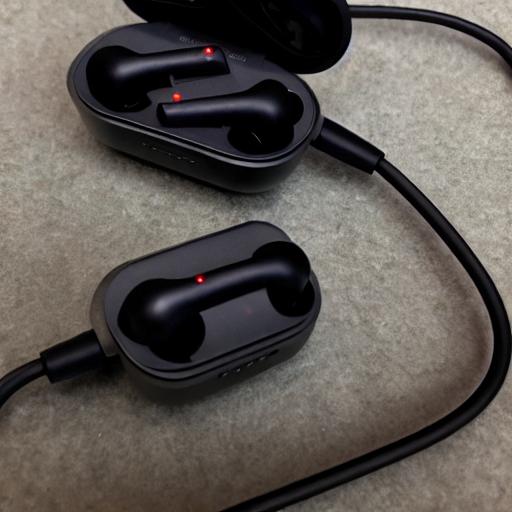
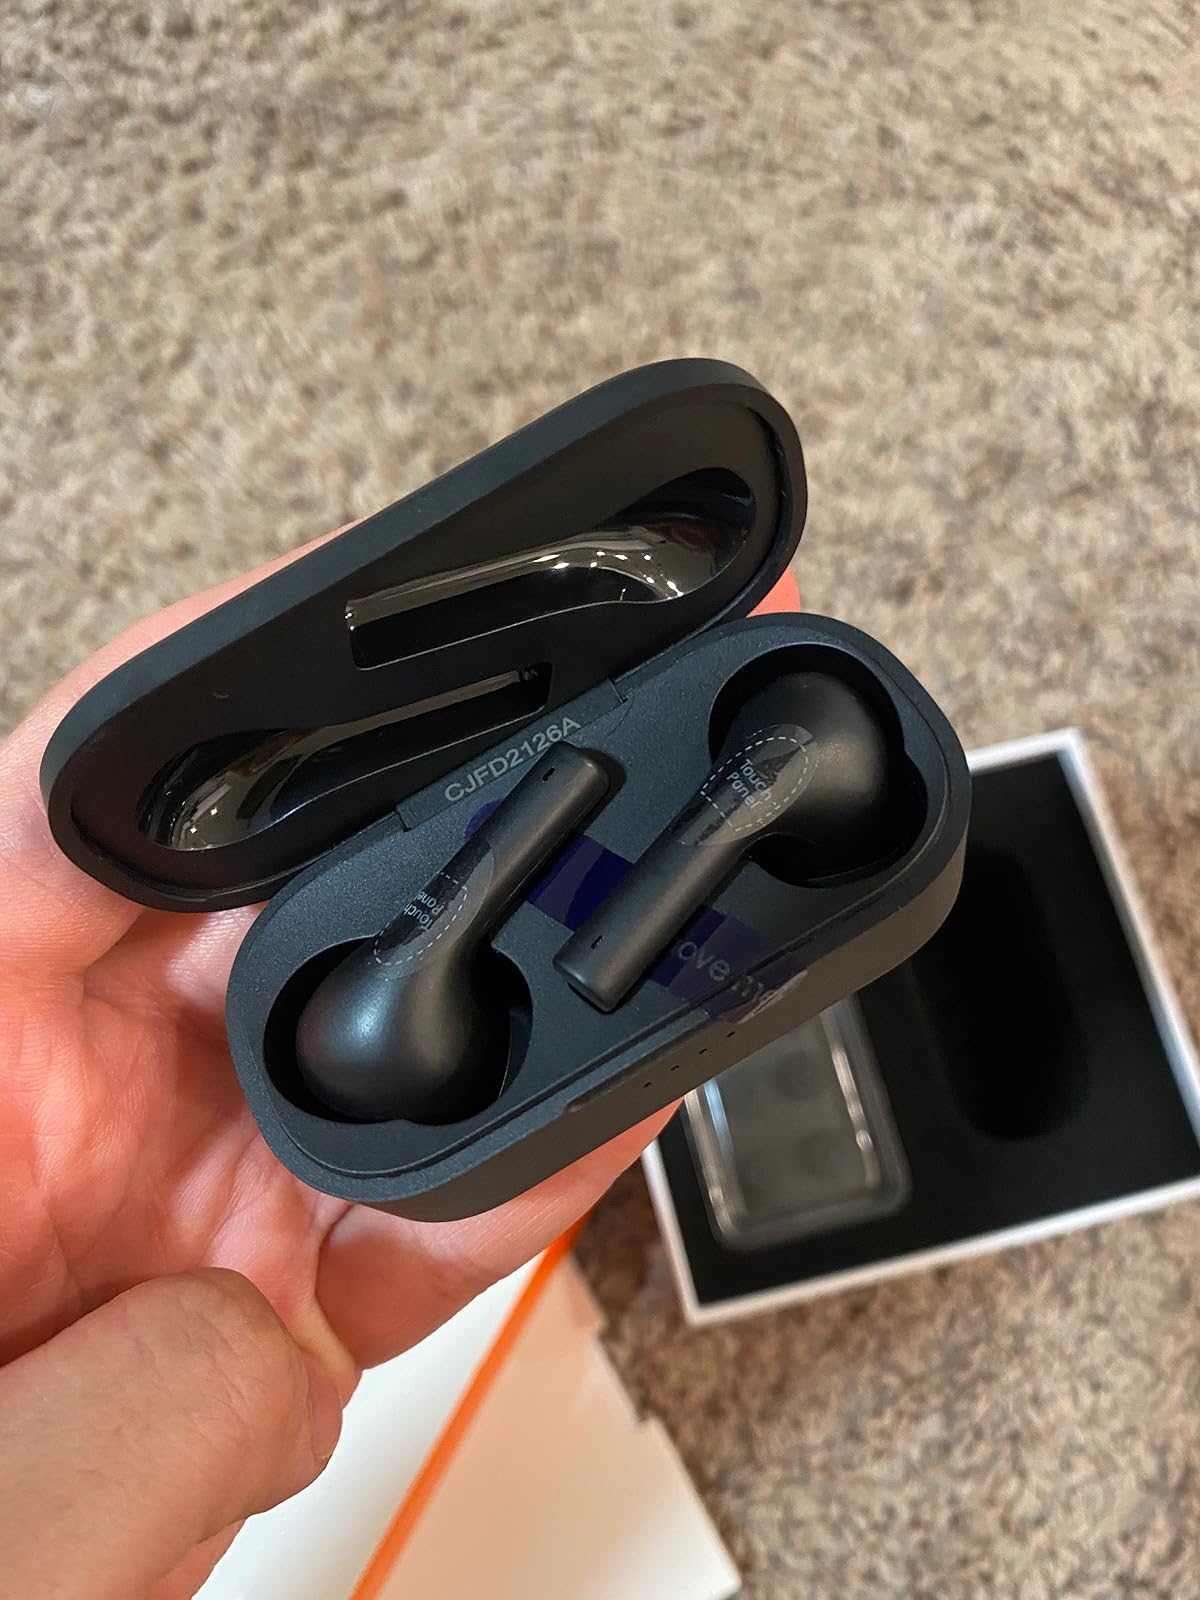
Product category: earbuds
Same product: no